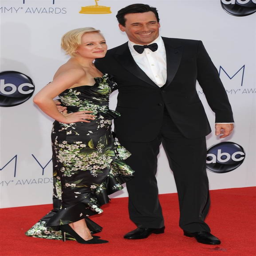
tv drama 's actors arrive for awards .